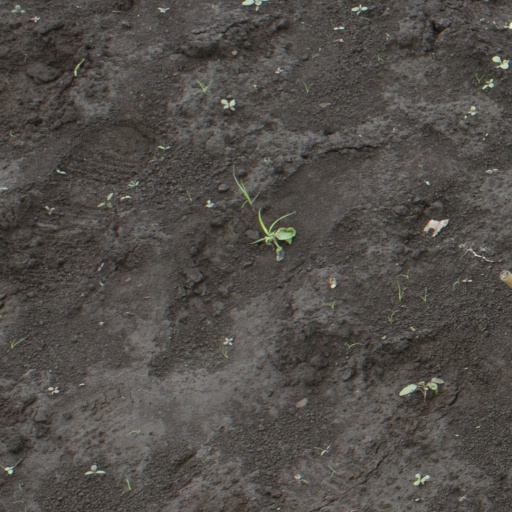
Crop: soybean